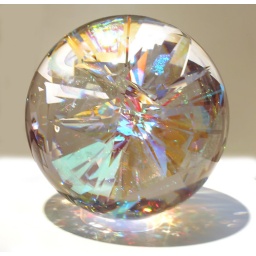
7&amp;quot; sphere of laminated crystal glass and optical coated glass, ground and polished. Best viewed in large size.